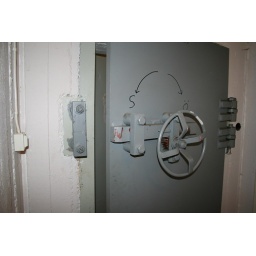
This door is located one floor beneath my apartment.